Santo Domingo

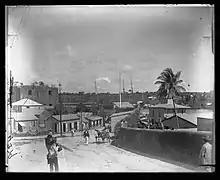
"Colonial Wall surrounding Santo Domingo", in 1899, Allison V. Armour Expedition

In June 1502, Santo Domingo was destroyed by a major hurricane, and the new Governor Nicolás de Ovando had it rebuilt on a different site on the other side of the Ozama River. The original layout of the city and a large portion of its defensive wall can still be appreciated today throughout the Colonial Zone, declared a World Heritage Site by UNESCO.